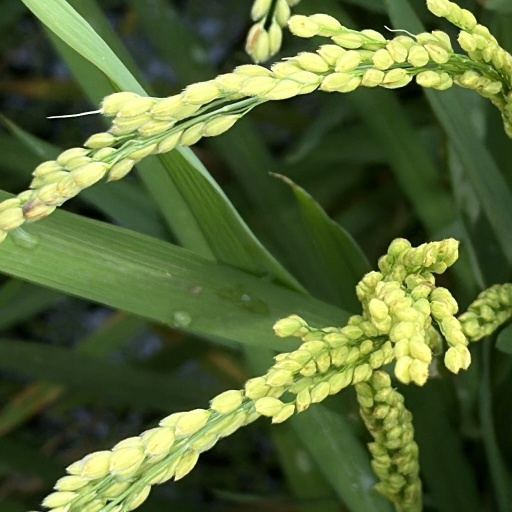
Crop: rice